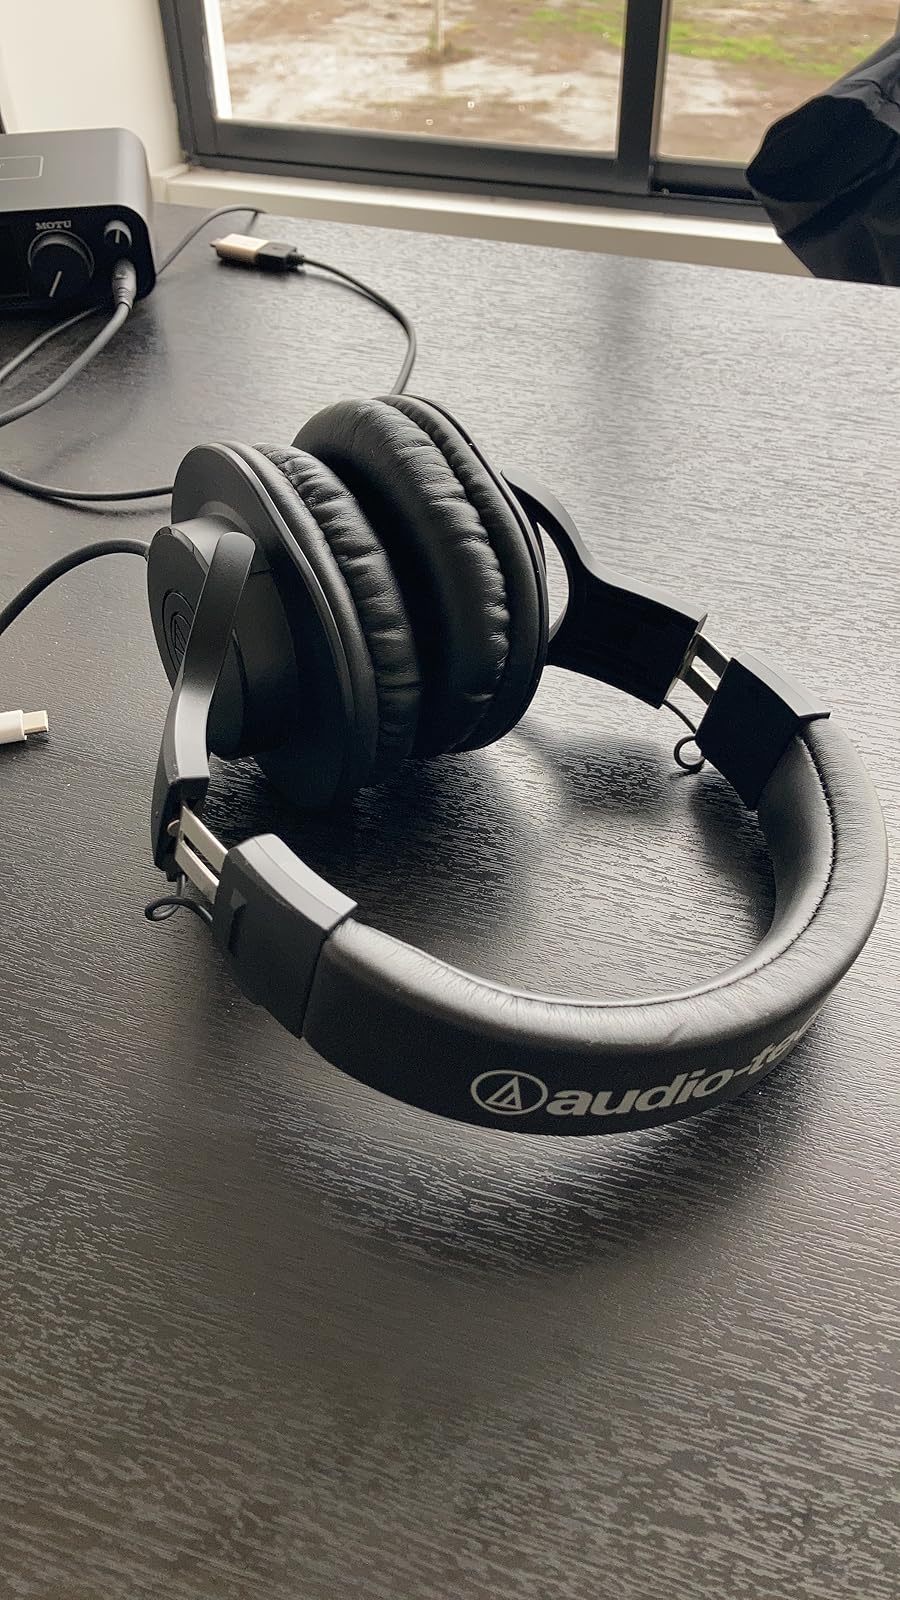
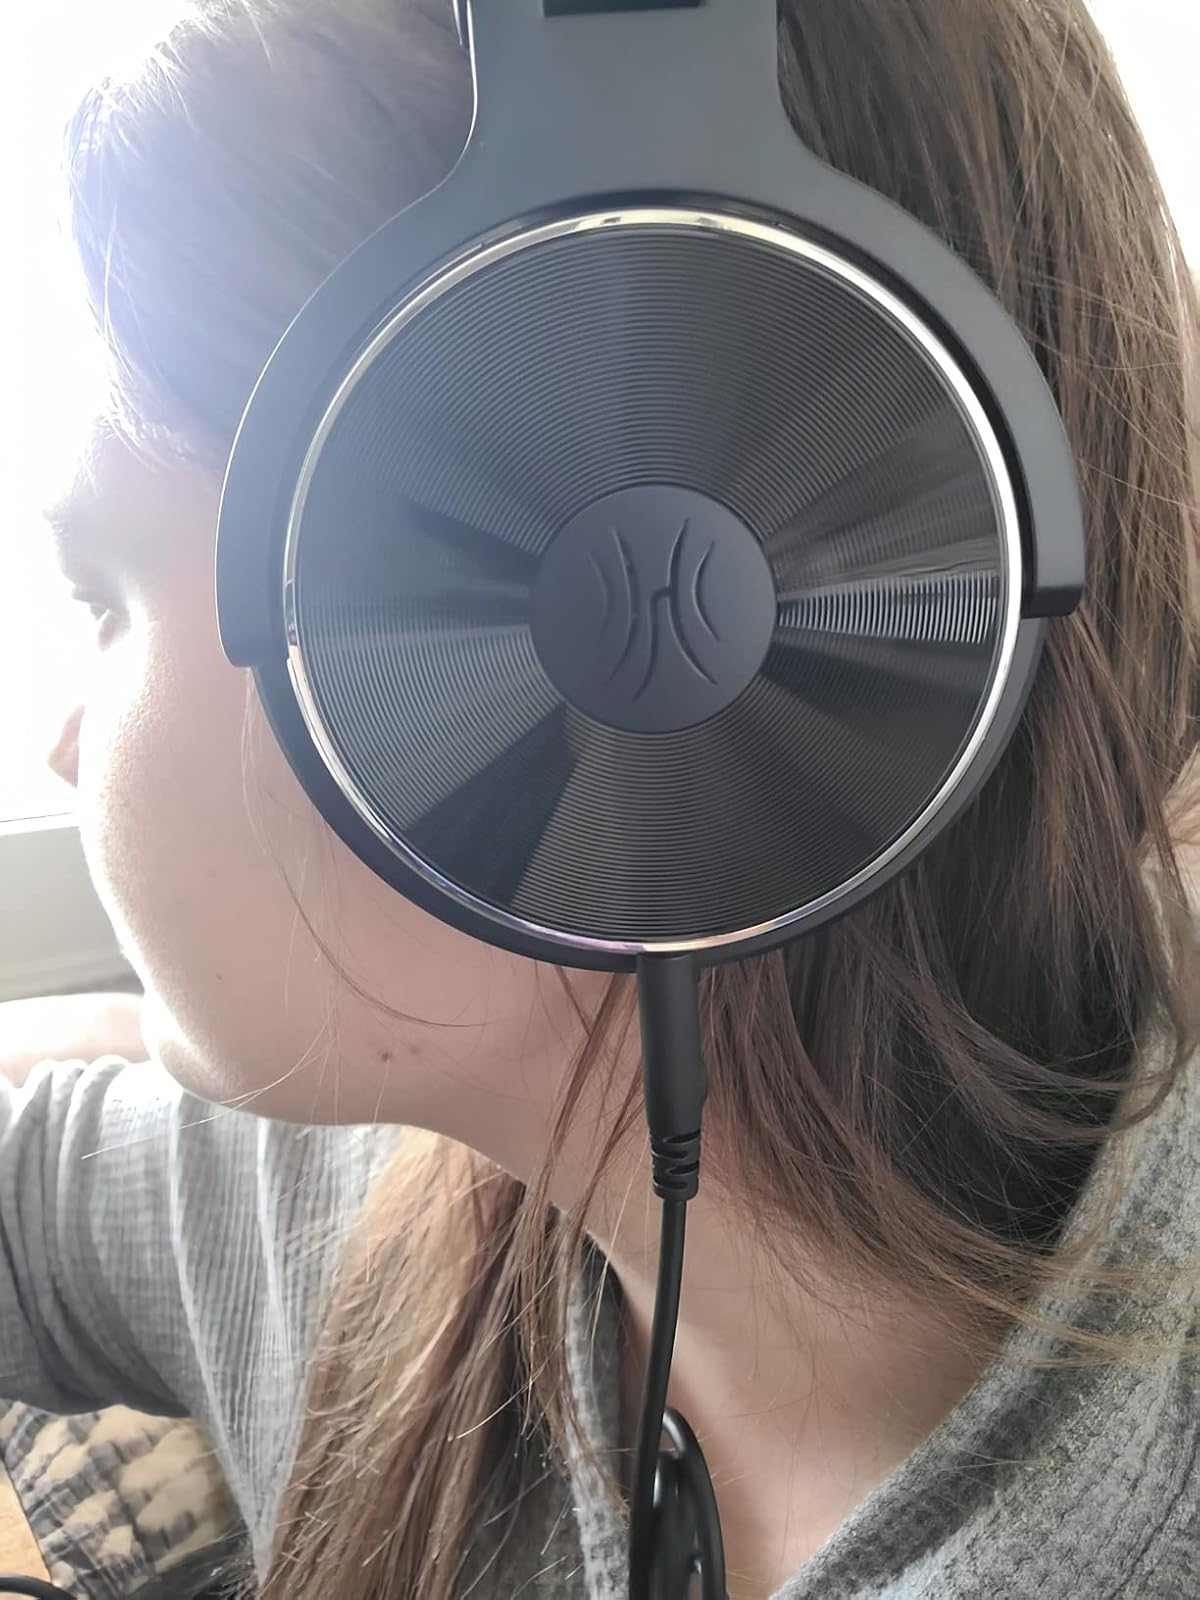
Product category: headphones
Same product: no